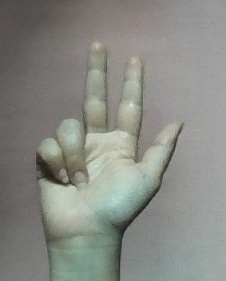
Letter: al